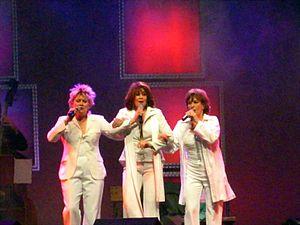
Gitte, Wencke, Siw 2005 à Francfort.
Wencke Myhre de son vrai nom Wenche Synnøve Myhre est une chanteuse de schlager norvégienne née le 15 février 1947 à Kjelsås/Oslo. Elle est célèbre depuis les années 1960 et chante en norvégien, en allemand et en suédois. Elle représenta l'Allemagne au Concours Eurovision de la chanson 1968.